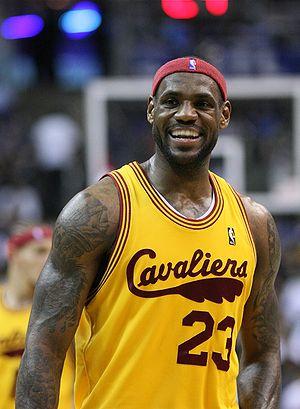
Cette page contient la liste de toutes les équipes et leurs joueurs participant au Tournoi masculin de basket-ball aux Jeux olympiques d'été de 2012.